Stefan Krickl

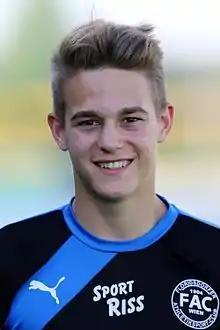
Krickl with FAC in 2016

Stefan Krickl (born 7 October 1997) is an Austrian footballer who currently plays for SC Prottes.